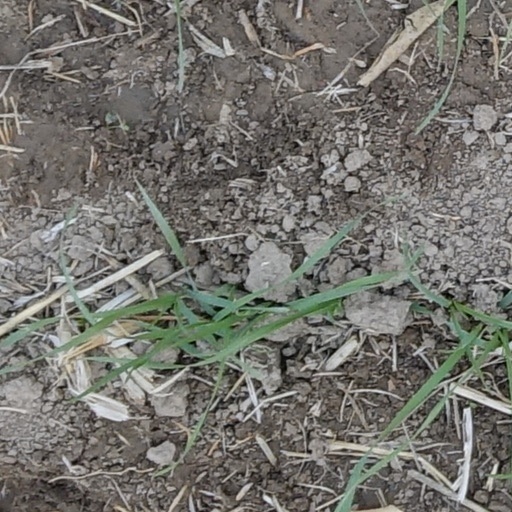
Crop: wheat